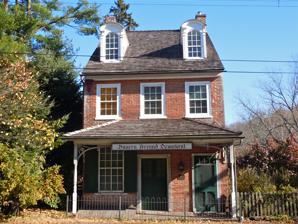
Building: Bauern Freund Print Shop
Country: United States of America
Year built: 1838
United States historic place Bauern Freund Print Shop U.S. National Register of Historic Places Bauern Freund Print Shop, November 2011 Show map of Pennsylvania Show map of the United States Location PA 63, Marlborough Township, Pennsylvania Coordinates 40°19′44″N 75°27′9″W / 40.32889°N 75.45250°W / 40.32889; -75.45250 Area 0.3 acres (0.12 ha) Built 1838 Architectural style Mixed (more Than 2 Styles From Different Periods) NRHP reference No. 82003801 Added to NRHP July 26, 1982 Bauern Freund Print Shop is a historic print shop located at Marlborough Township , Montgomery County, Pennsylvania . It was built in 1838, and is a 2 1/2-story, brick building with a gable roof. It has a front porch with a hipped roof. The building was built by Enos Benner, a German-American publisher of Der Bauern Freund ( The Farmer's Friend ) and other influential German language publications. It was added to the National Register of Historic Places in 1982. References